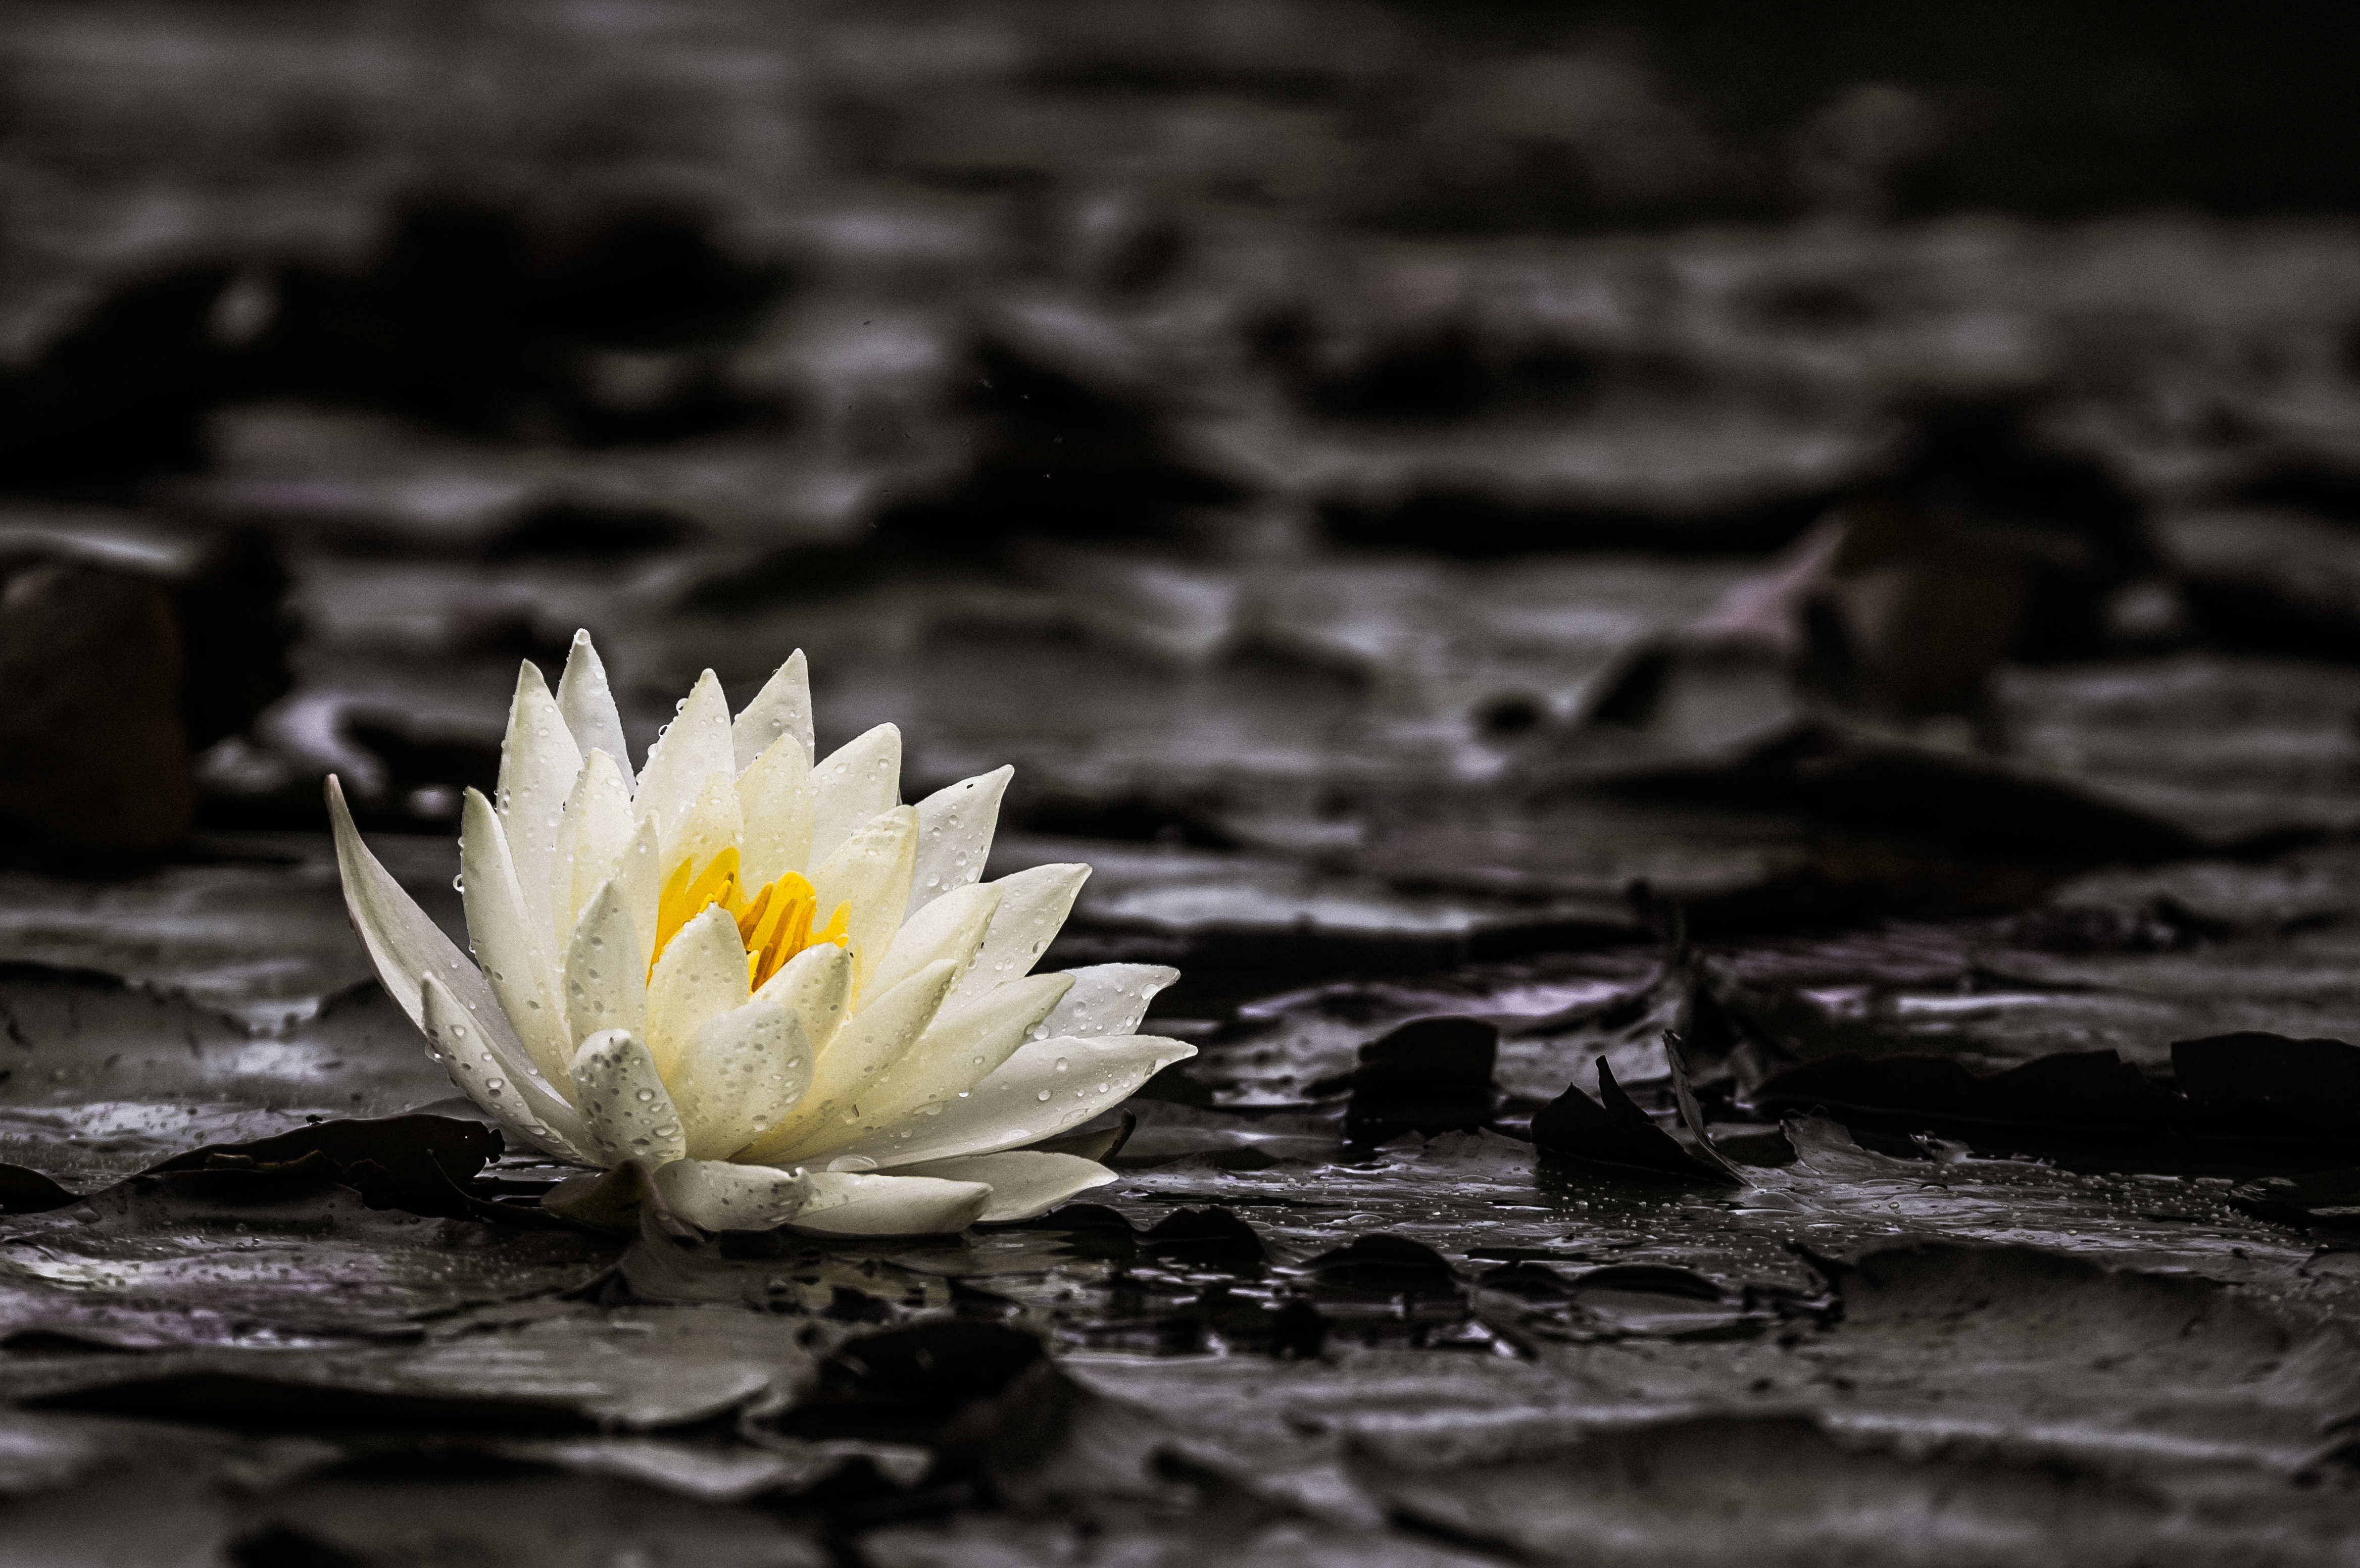
nature, black and white, plant, white, photography, leaf, flower, petal, reflection, darkness, black, monochrome, japan, flora, close up, sony, yokohama, lily, waterlily, sal70300g, slta57, rainyday, moeginopark, macro photography, flowering plant, monochrome photography, land plant